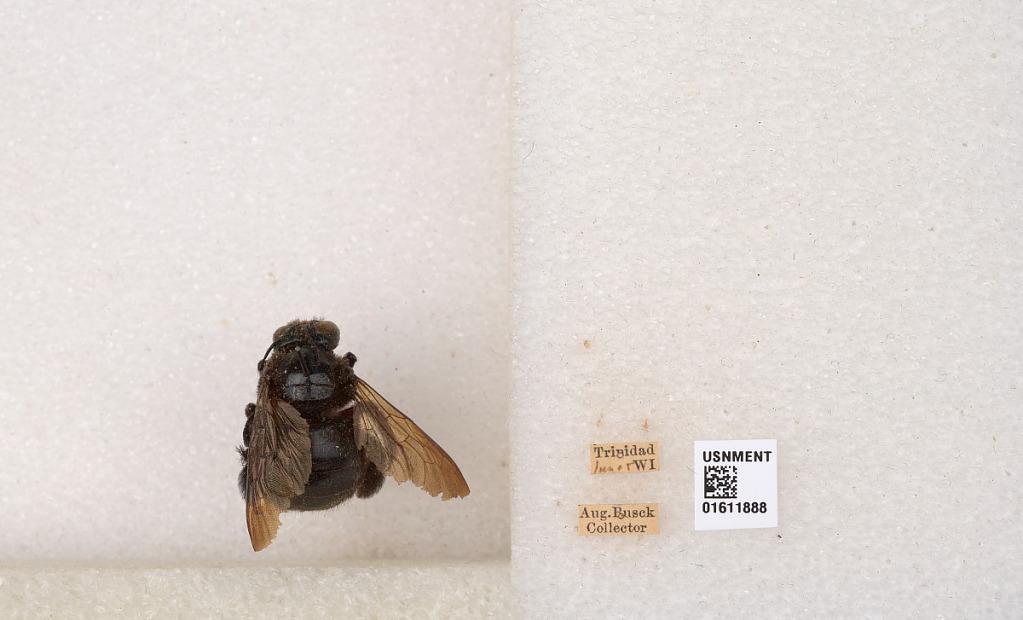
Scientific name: Xylocopa
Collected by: Ross & Michelbacher
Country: Trinidad and Tobago
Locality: Trinidad